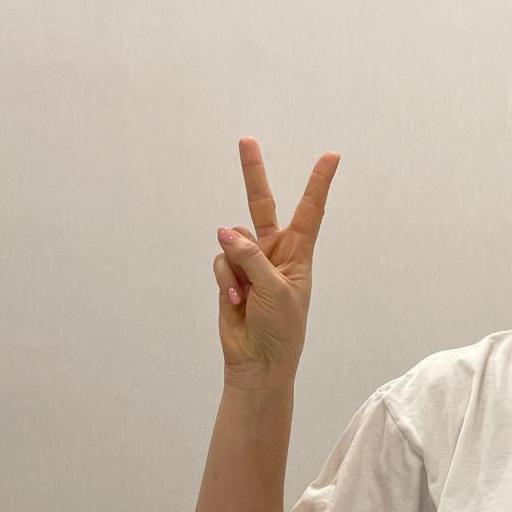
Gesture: peace